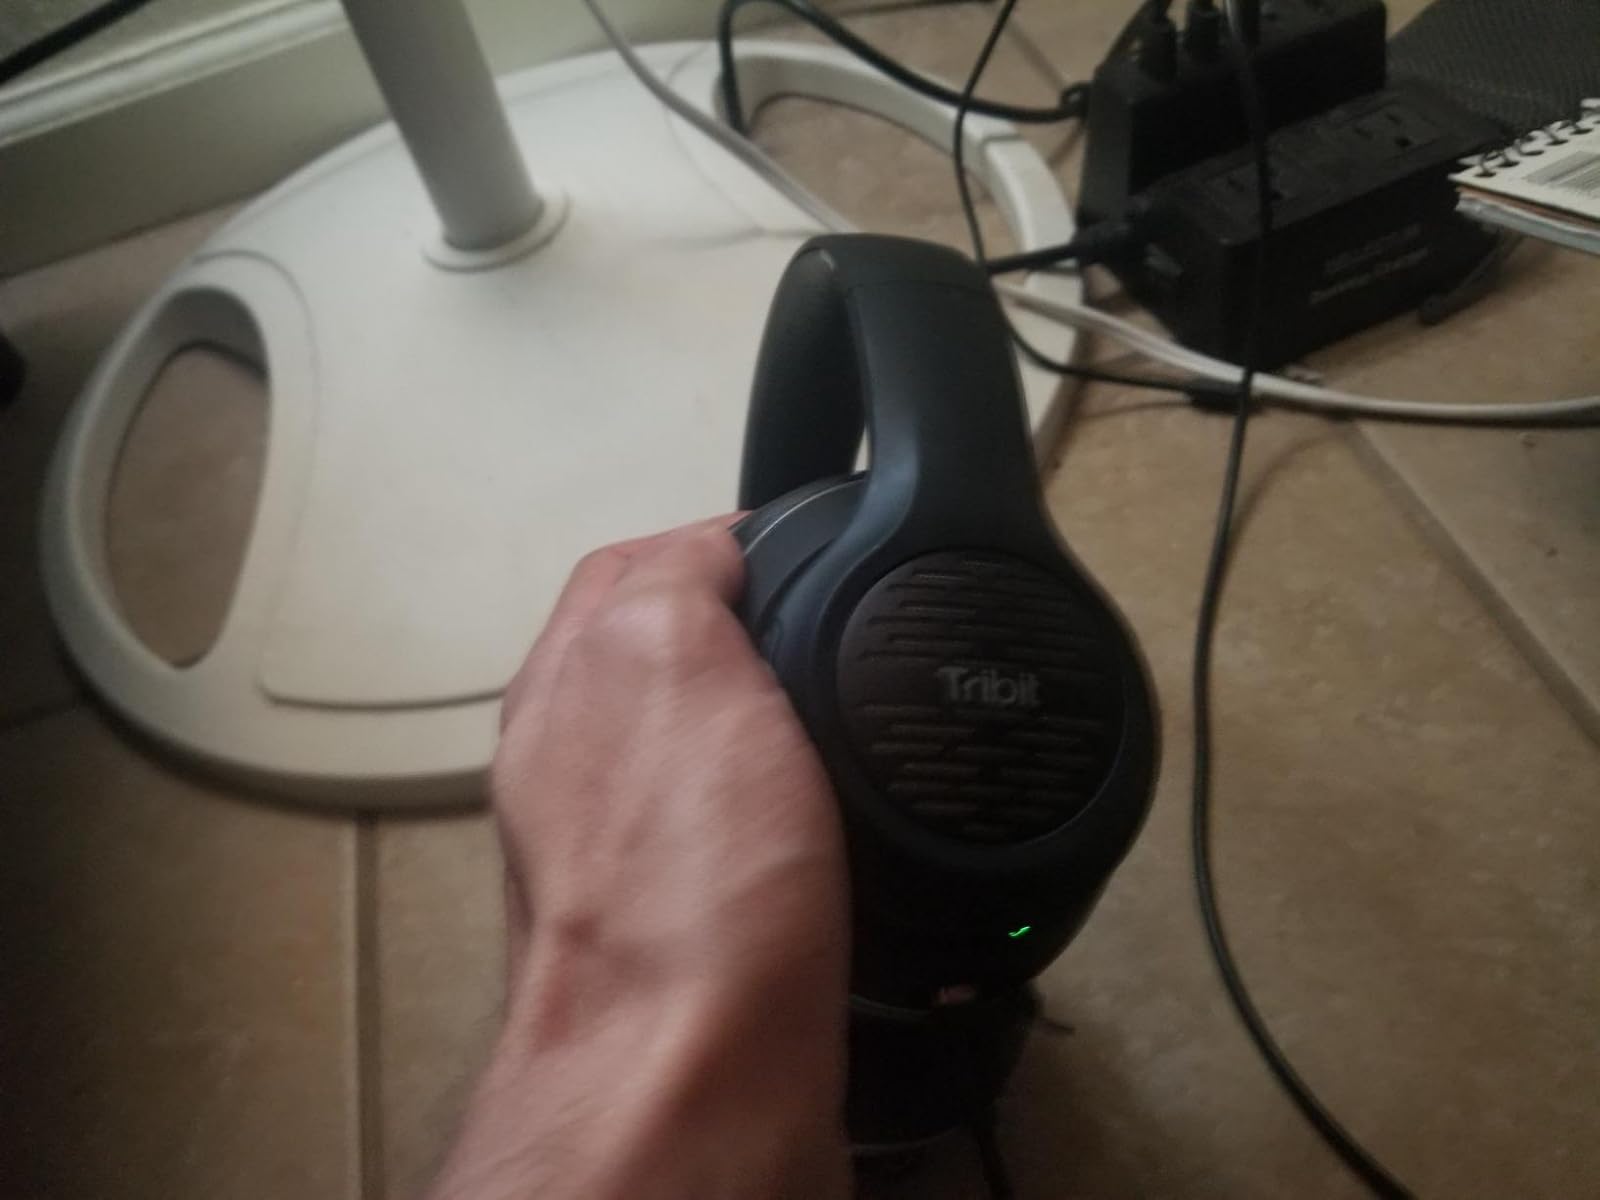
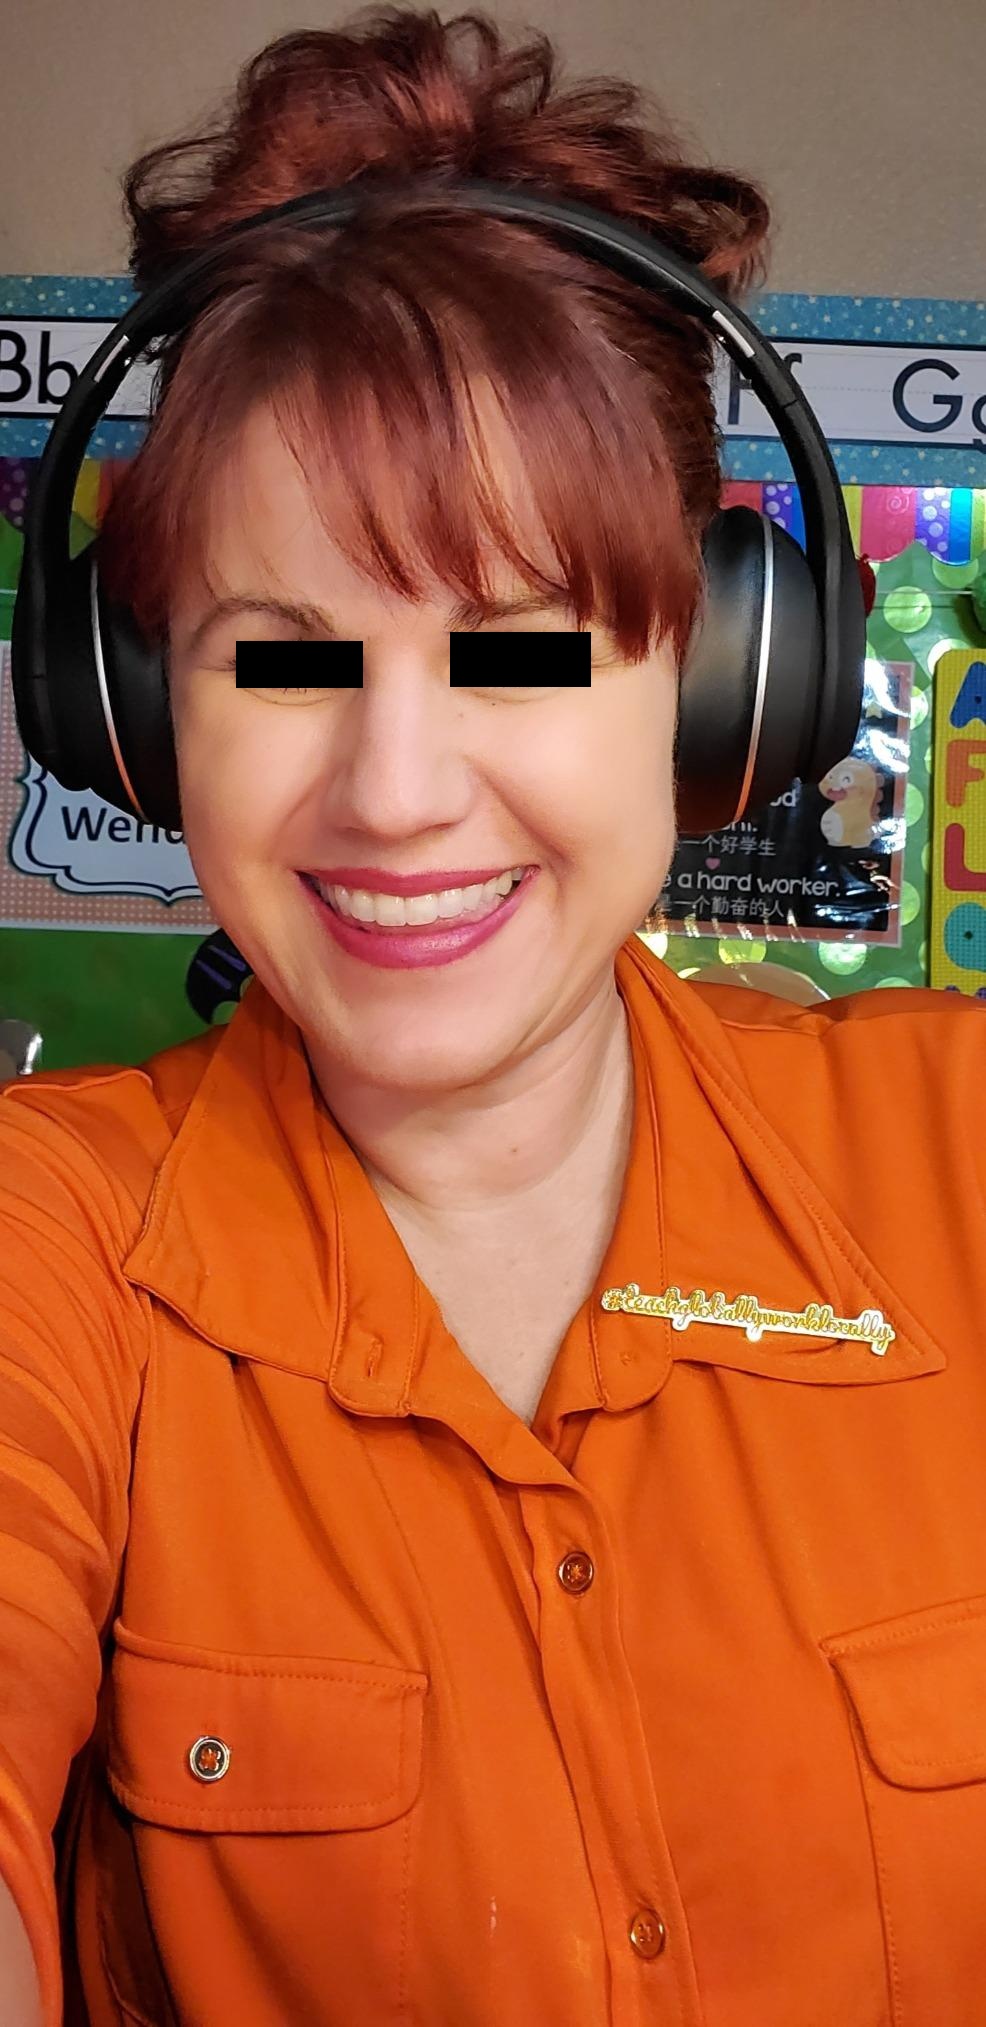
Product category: headphones
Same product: yes